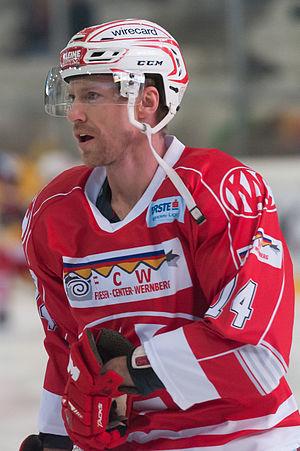
Jamie Lundmark est un joueur professionnel de hockey sur glace.